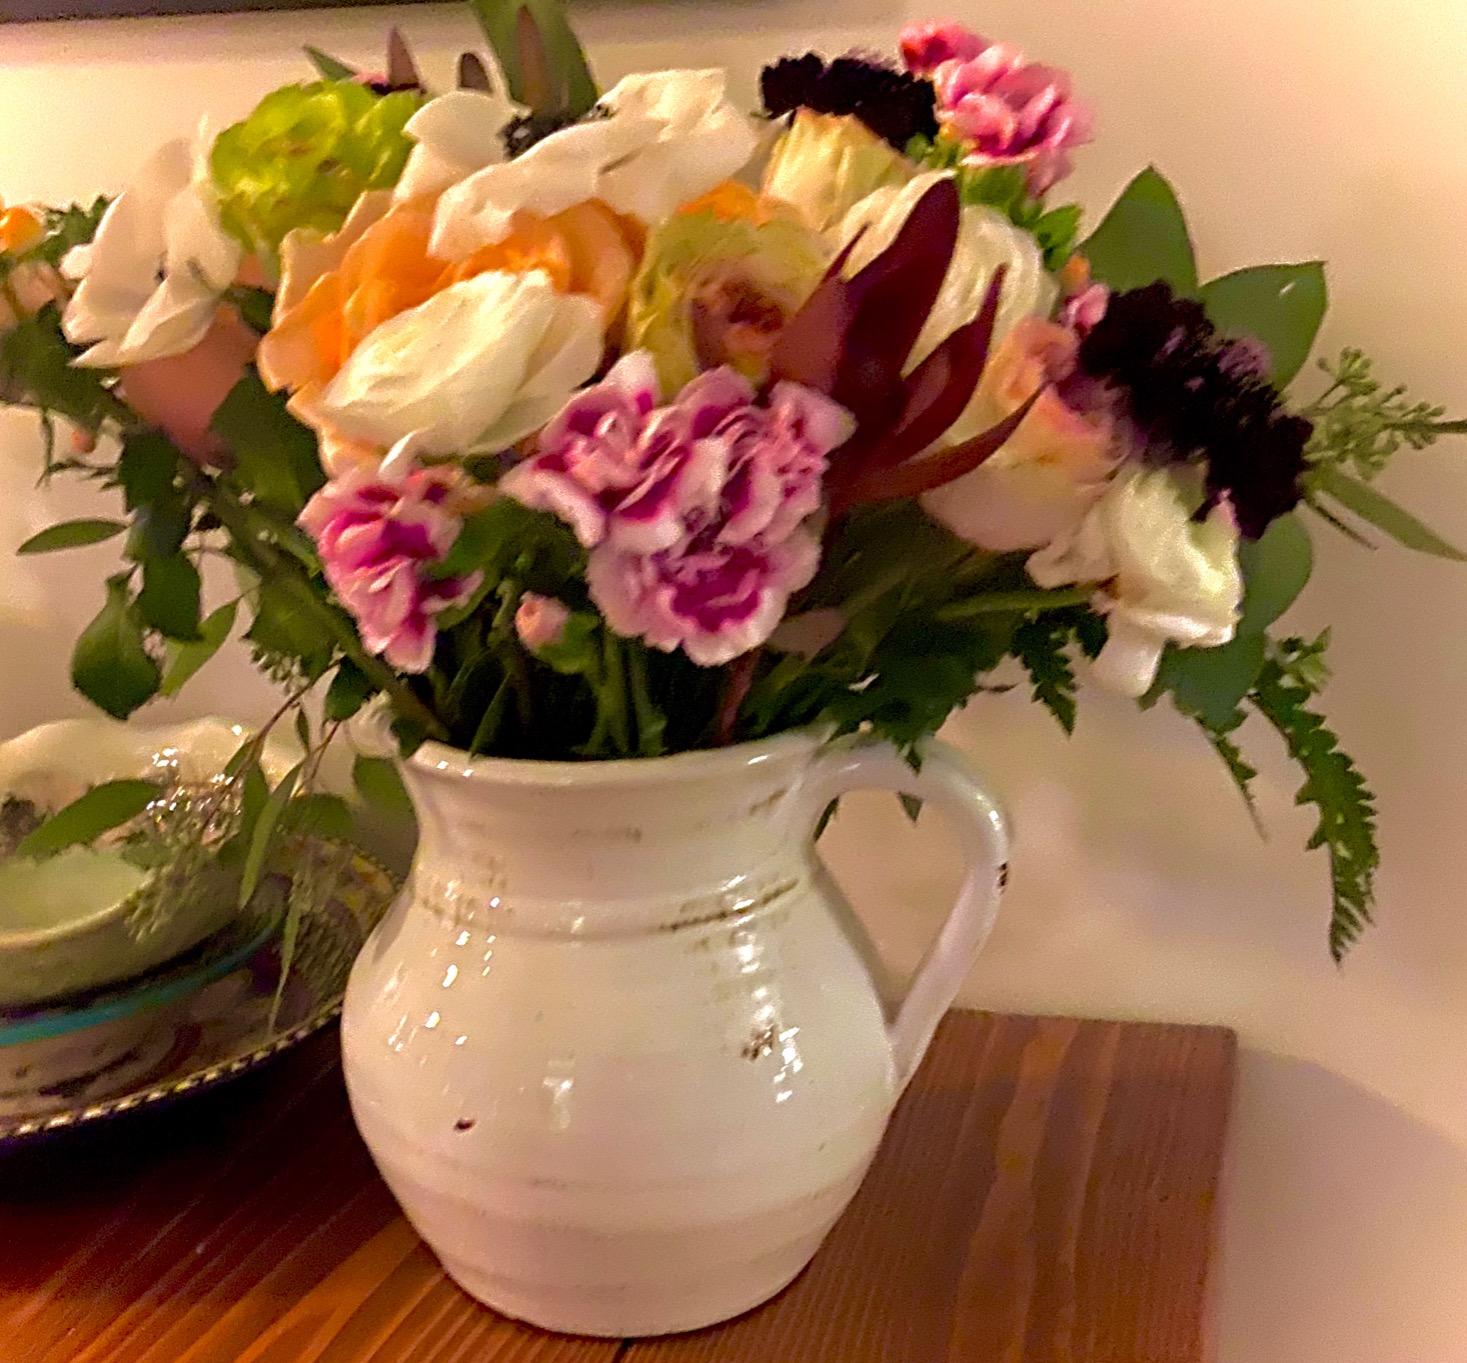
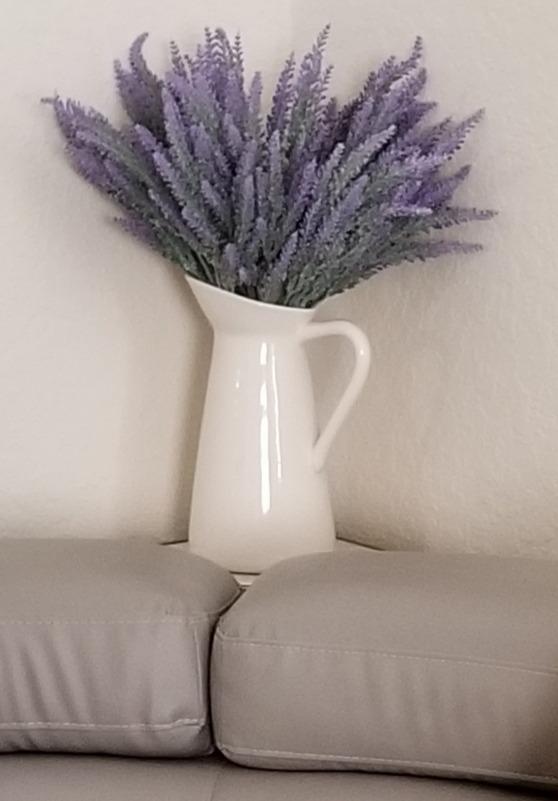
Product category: vase
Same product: no